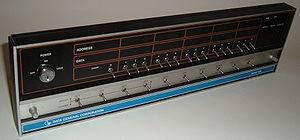
Le Data General Nova est un mini-ordinateur 16-bits de la fin des années 1960, formé d’une seule armoire, et capable d'effectuer la plupart des calculs en virgule flottante à grande vitesse : son conditionnement simple lui a valu un grand succès commercial.